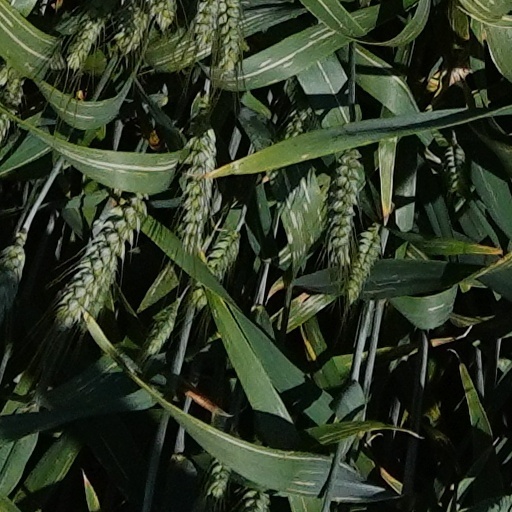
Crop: wheat